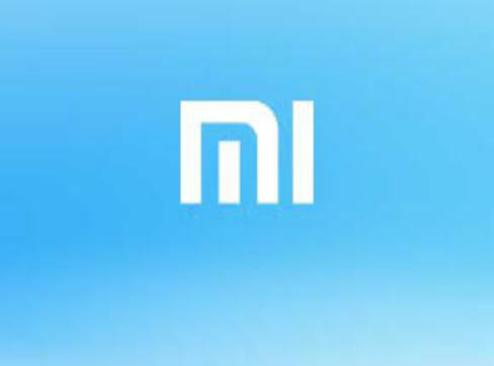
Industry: Electronic